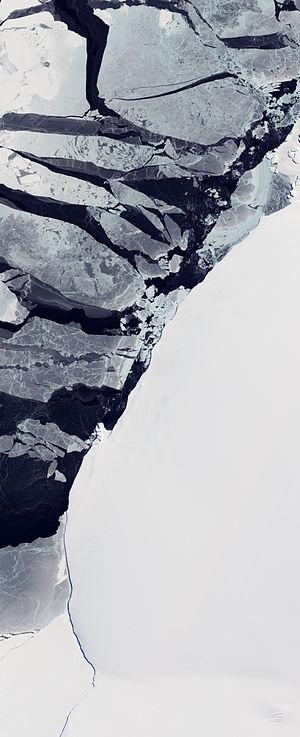
La glace blanche et unie à droite de l'image est celle de la banquise côtière (ce nom tire son origine du fait qu'elle tient bien sur le rivage) Elle est assez épaisse pour toujours complètement masquer la mer sous jacente. Des icebergs sont ici piégés (probablement échoué sur le fond) contre la banquise côtière et collés à sa périphérie (Leur présence peut aider à maintenir la banquise côtière en place). ils se forment en vêlant à partir des glaciers et plateaux de glace (grandes dalles de glace fixées à la côte). L'épaisseur des plates-formes de glace variee de quelques dizaines à plusieurs centaines de mètres, et les icebergs qui en vêlent peuvent dominer la banquise. En haut à droite un iceberg imbibé d'eau de fonte, s'est renversé et s'est brisé (image en haut à droite). La glace saturée d'eau est bleutée. Plus loin en mer se trouve une banquise libre qui dérive avec les vents et les courants
L'Antarctique oriental, aussi appelé Est Antarctique, est l'une des deux grandes régions de l'Antarctique.